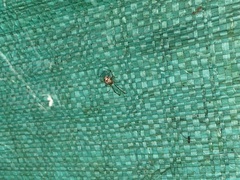
Species: Parasteatoda_tepidariorum